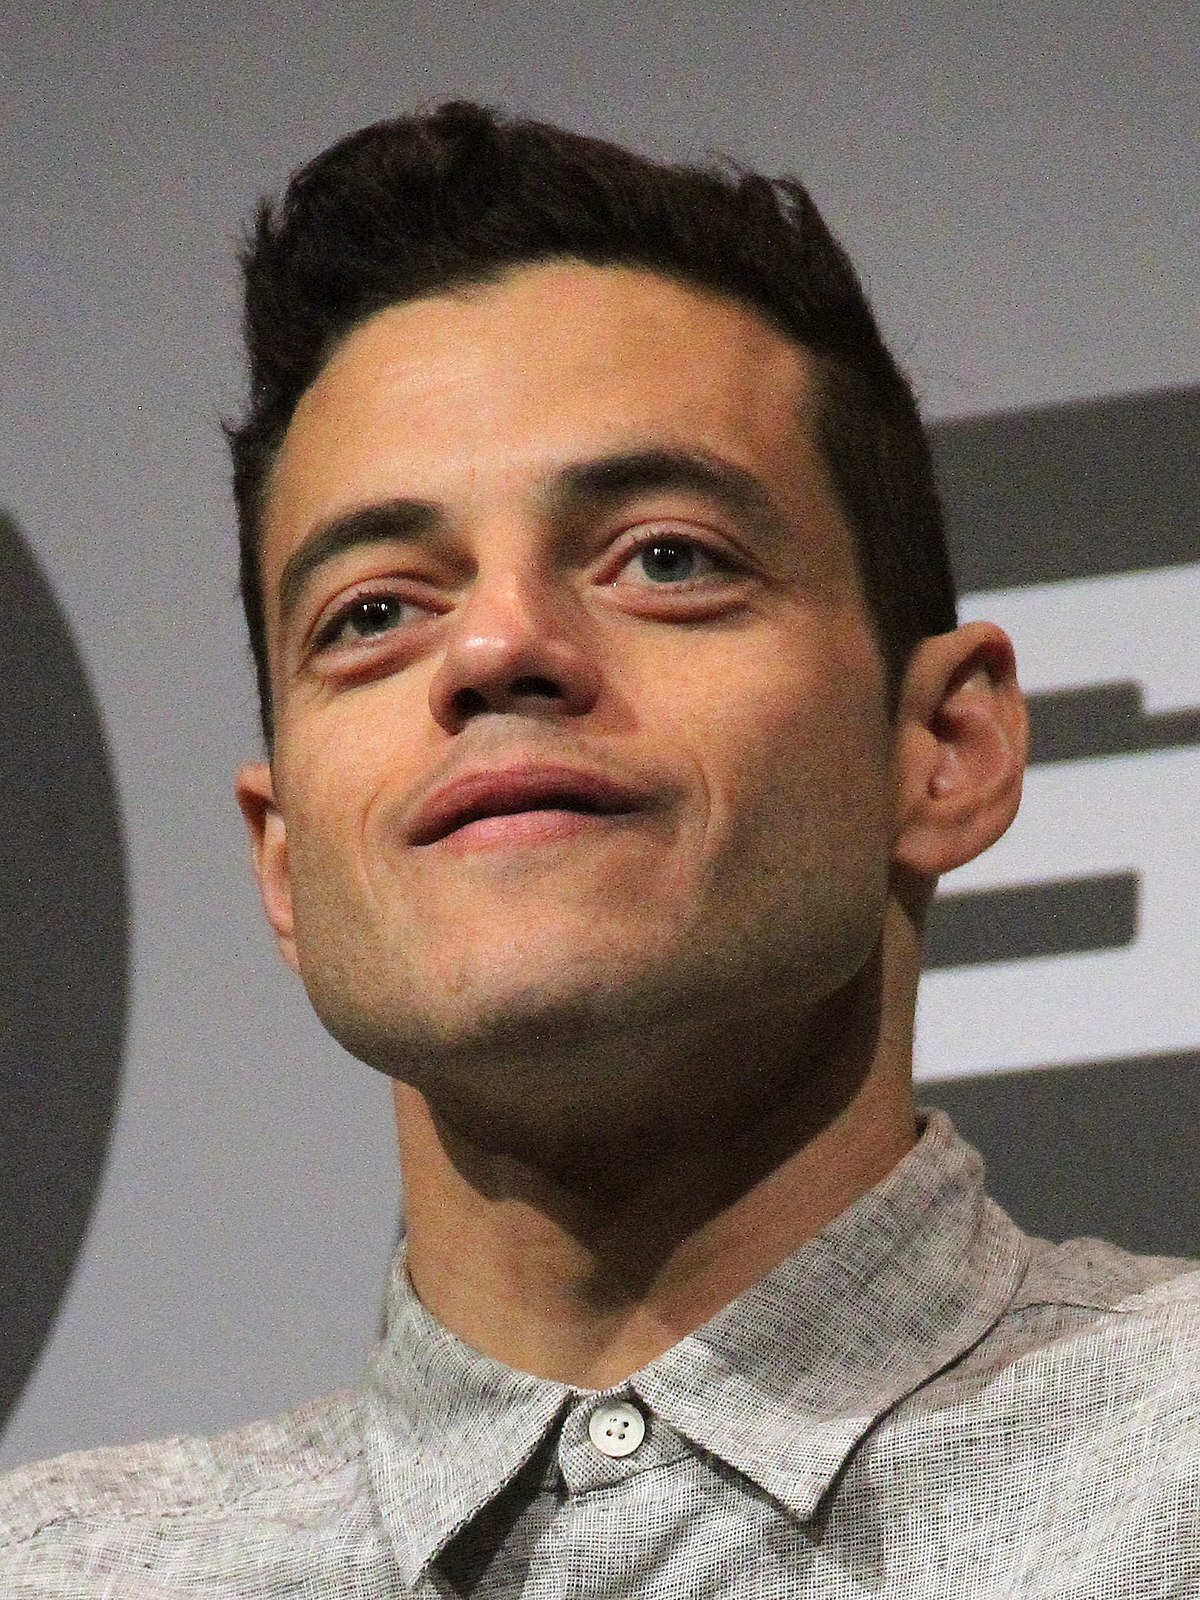
Gender: men